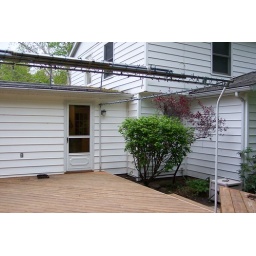
T1-11 replaced ith new siding under the lower bathroom window and the area adjacent to the door.